List of U.S. cities with large Black populations

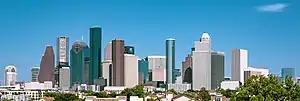
Houston has one the fastest growing black population in the United States.

This list of U.S. cities by black population covers all incorporated cities and Census-designated places with a population over 100,000 and a proportion of black residents over 30% in the 50 U.S. states, the District of Columbia, and the territory of Puerto Rico and the population in each city that is black or African American.